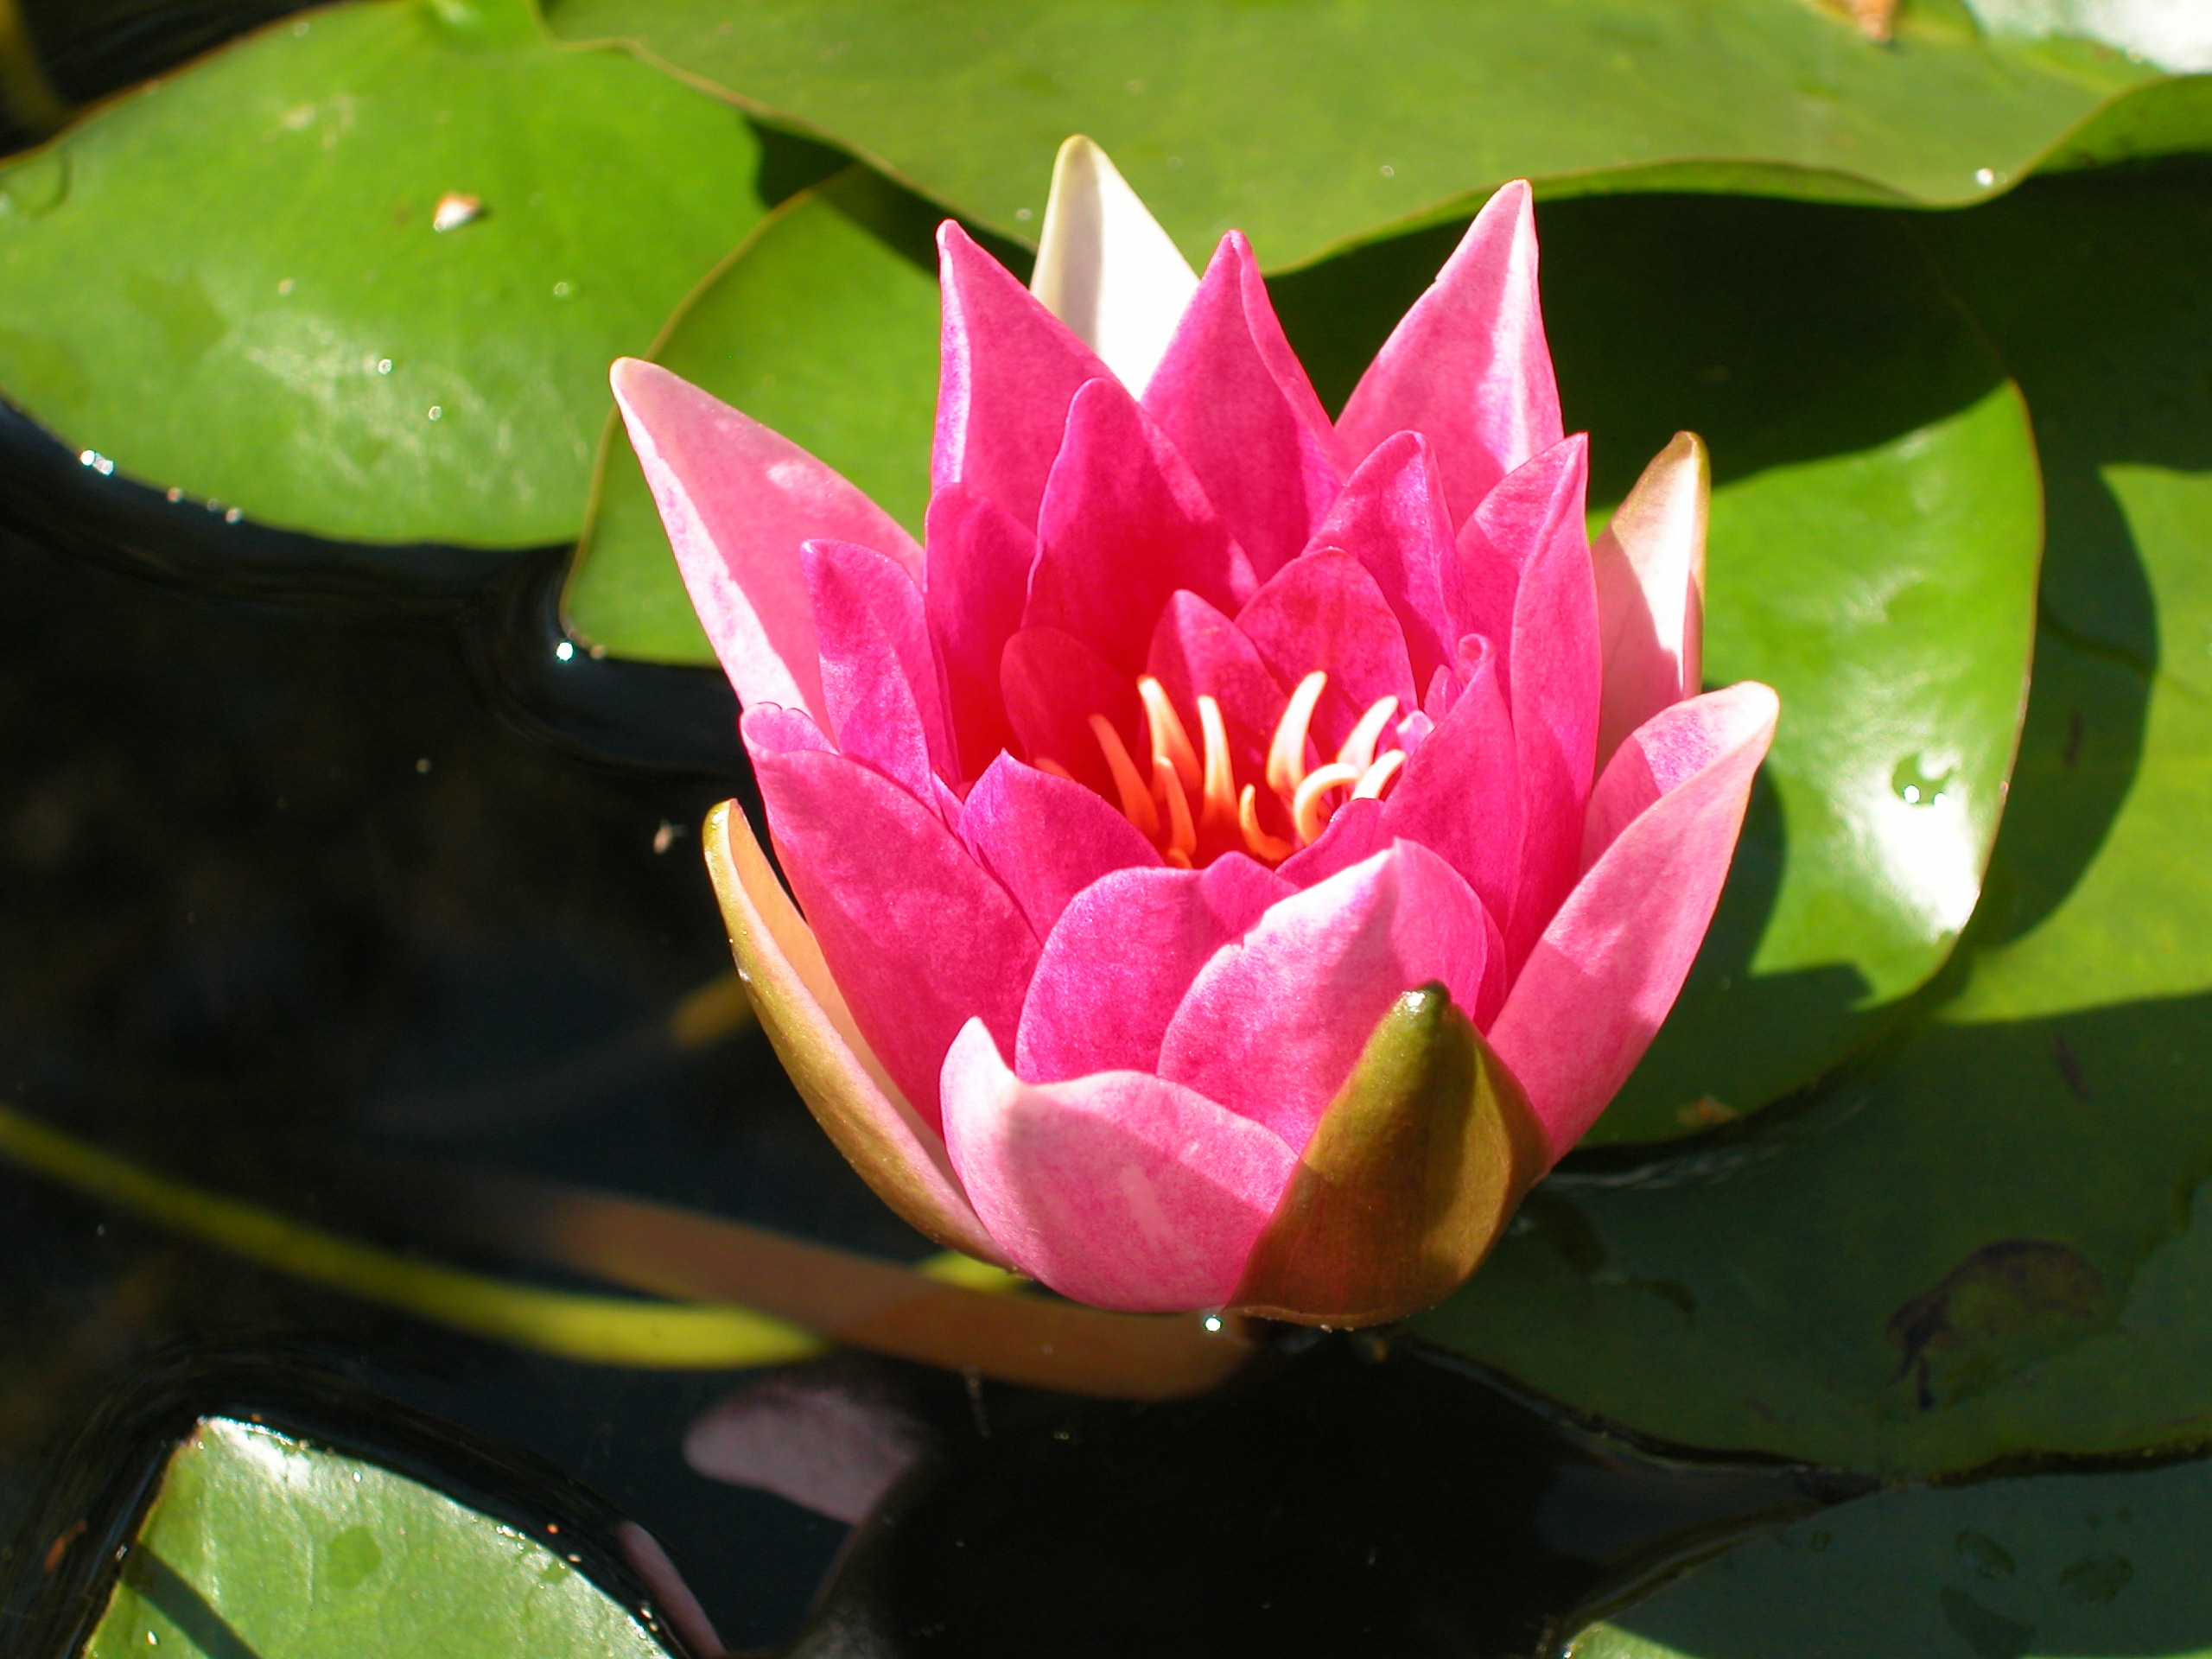
blossom, plant, leaf, flower, petal, botany, pink, sacred lotus, aquatic plant, flora, water lily, lotus, water flower, macro photography, flowering plant, land plant, lotus family, proteales